History of lidos in the United Kingdom

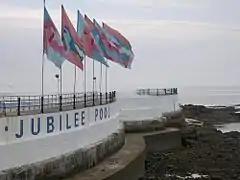
Jubilee Pool, Penzance—a saltwater lido

The golden age of lidos in the United Kingdom was in the 1930s, when outdoor swimming became popular, and 169 were built across the UK as recreational facilities by local councils. Many lidos closed when foreign holidays became less expensive, but those that remain have a dedicated following. The name "Lido" originated from the Lido di Venezia.